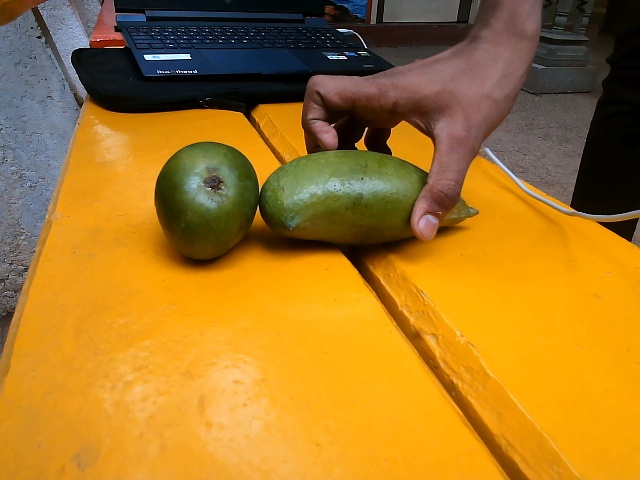
Label: Raw_Mango